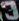
Number: 3